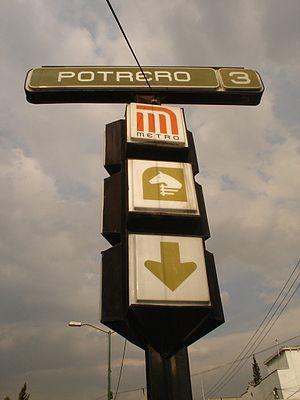
Potrero est une station de la Ligne 3 du métro de Mexico. Il est situé au nord de Mexico, dans la délégation Gustavo A. Madero.